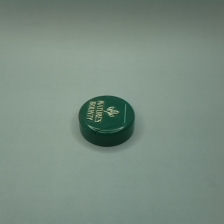
Color: green
Cap type: flip-top cap